Black Sea deluge hypothesis

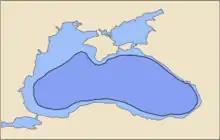
Black Sea today (light blue) and 7550 years ago (dark blue) according to the hypothesis by Ryan and Pitman

In 1997, William Ryan, Walter Pitman, Petko Dimitrov, and their colleagues first published the "Black Sea deluge hypothesis". They proposed that a catastrophic inflow of Mediterranean seawater into the Black Sea freshwater lake occurred around 7,600 years ago, .